Ford Falcon (BA)

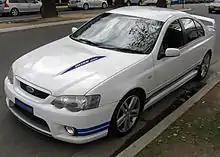
FPV BA GT Boss 290

The Falcon BA was raced in the Australian V8 Supercar category from 2003. Marcos Ambrose won the V8 Supercar Championship Series in 2003 and 2004 driving a BA. Craig Lowndes and Jamie Whincup won the 2006 Supercheap Auto Bathurst 1000 driving a Falcon BA.